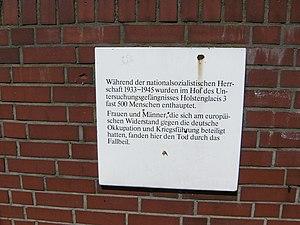
Plaque commémorative à l'arrière de la maison d'arrêt Holstenglacis à Hambourg, Allemagne. Résistance européenne - exécutions.
Suzanne Masson, née à Doullens le 10 juillet 1901, exécutée le 1ᵉʳ novembre 1943 à Hambourg, est une militante syndicale et communiste française, qui s’illustra dans la Résistance.
France Bloch, dite France Bloch-Sérazin et surnommée Claudia dans la clandestinité, née Françoise Bloch le 21 février 1913 à Paris et guillotinée le 12 février 1943 à Hambourg en Allemagne, est une militante communiste française, résistante de la Seconde Guerre mondiale.